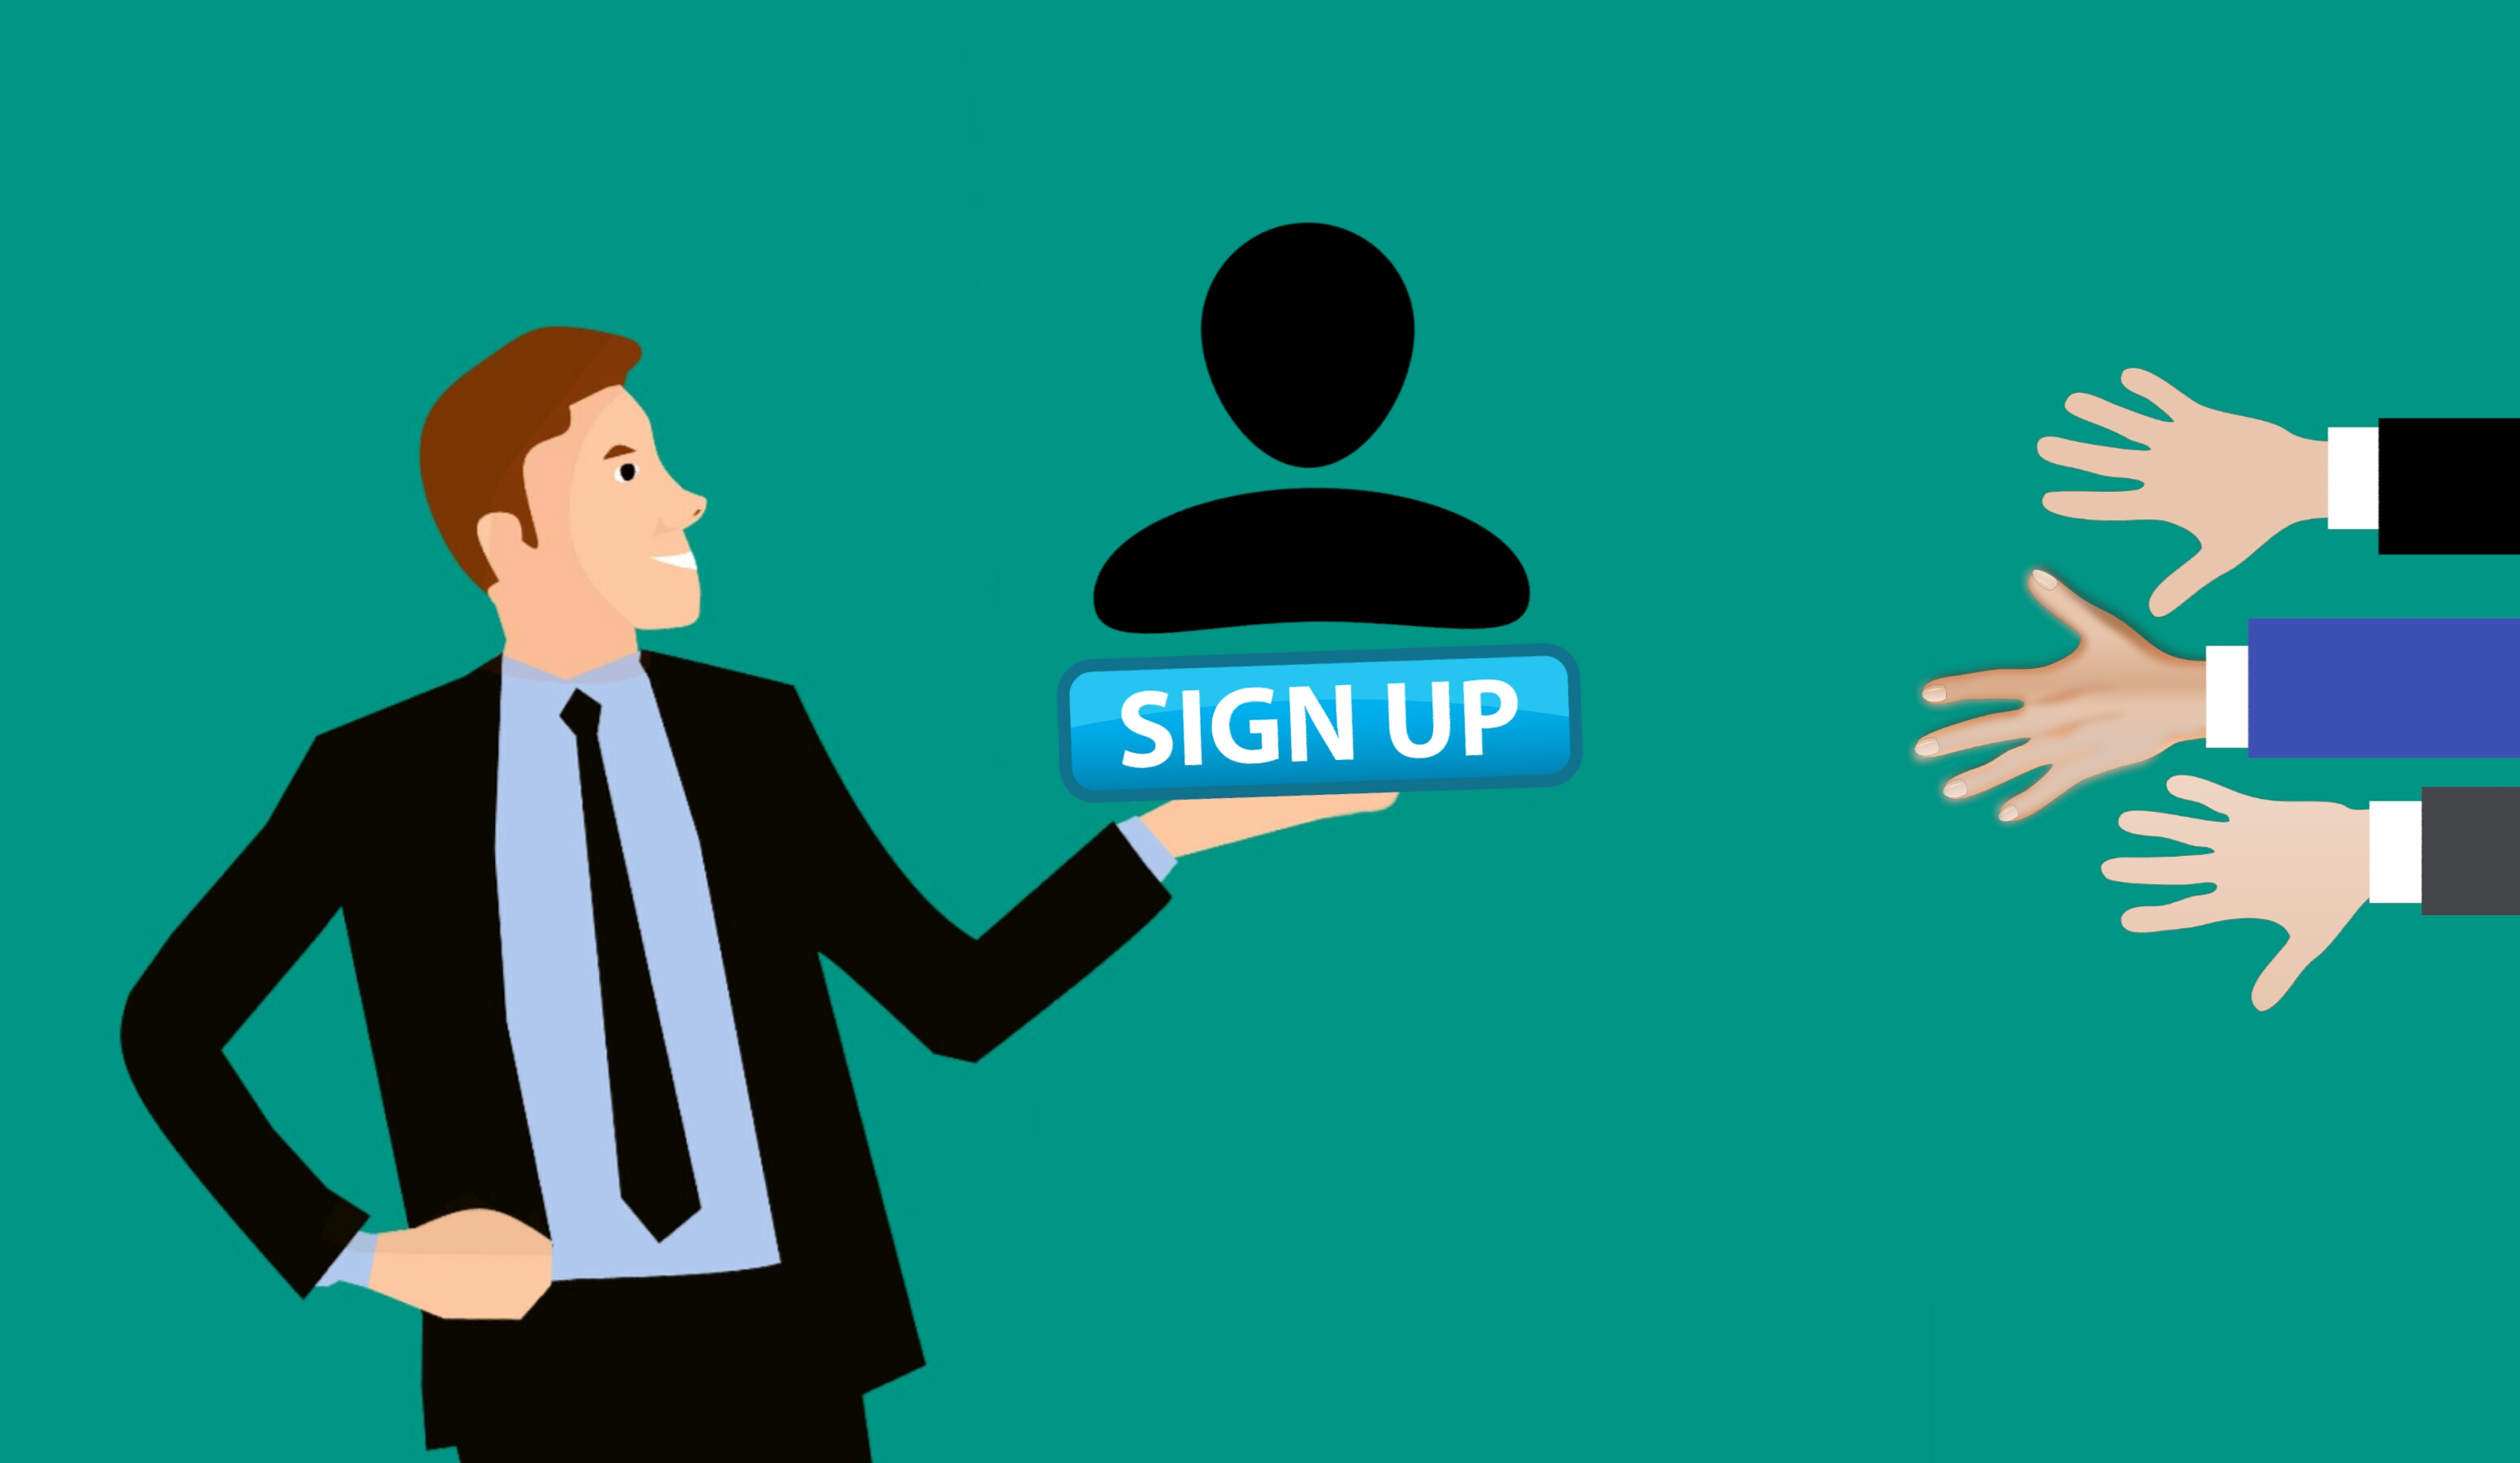
membership, sign up, register, application, business, subscribe, networking, join, apply, browsing, invitation, hand, concept, communication, connection, follow, member, network, social, illustration, conversation, businessperson, gesture, collaboration, job, recruiter, employment, sharing